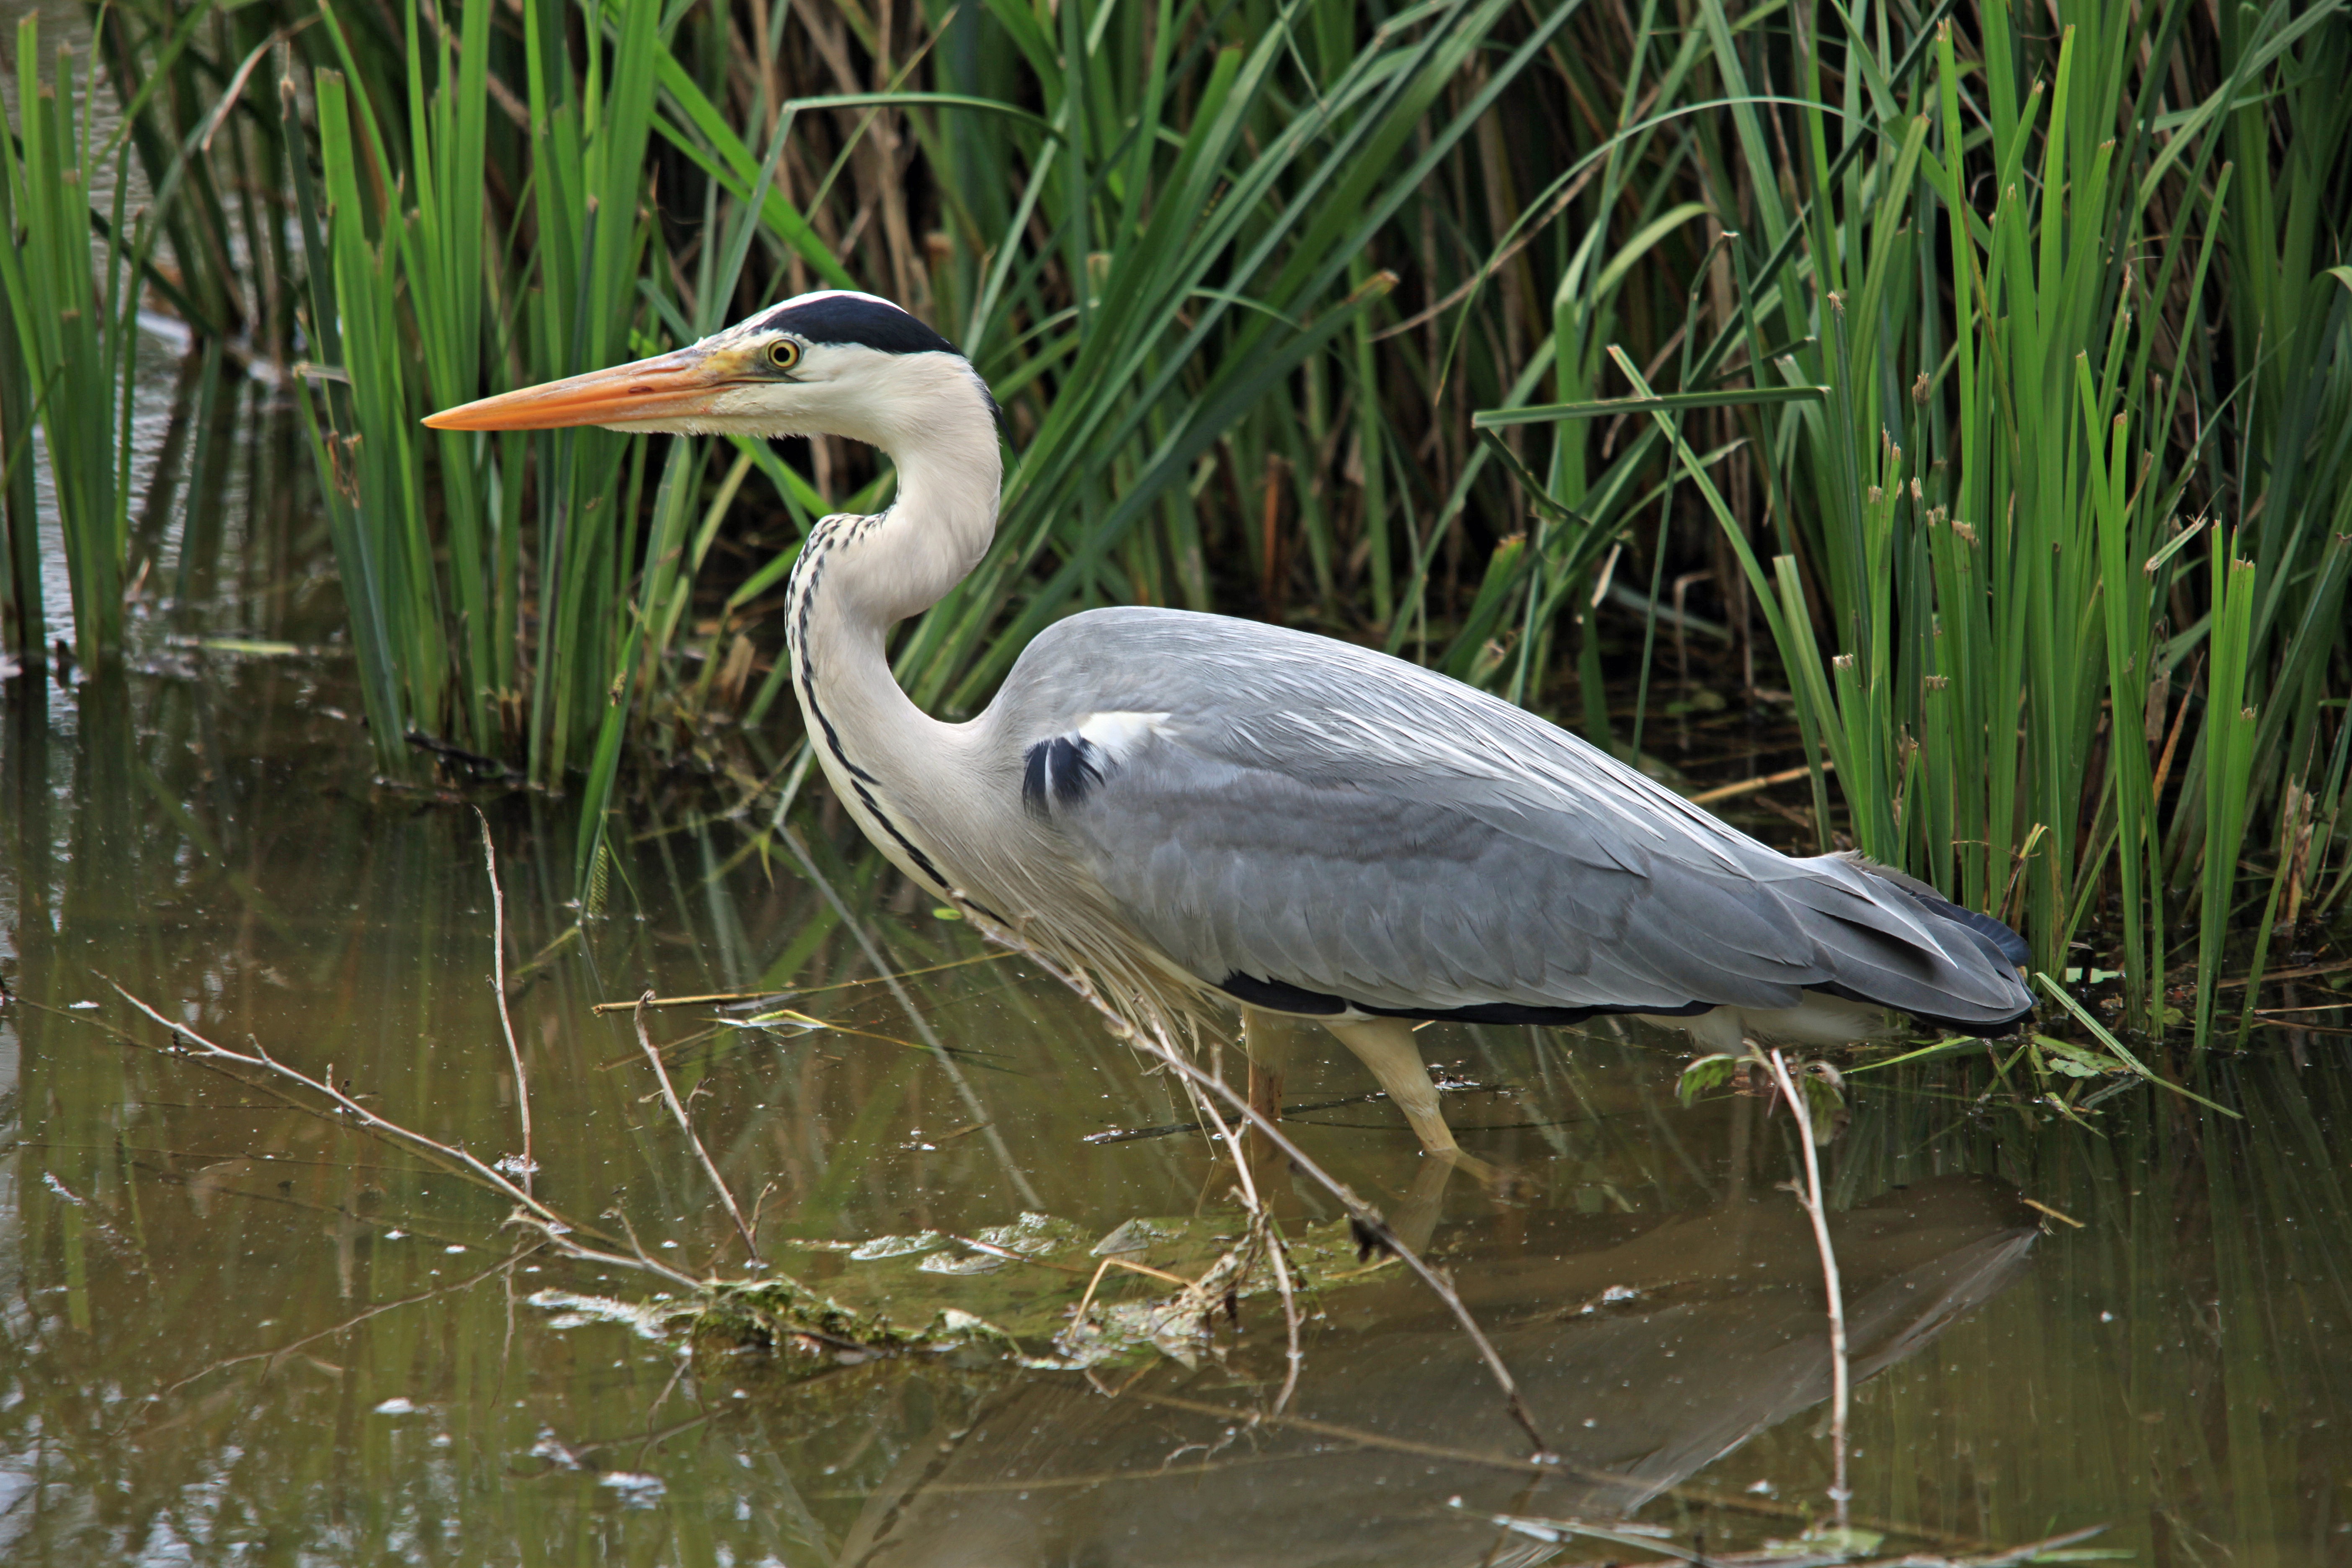
bird, wildlife, beak, fauna, wetland, vertebrate, bill, egret, heron, grey heron, intervention, pelecaniformes, great egret, little blue heron